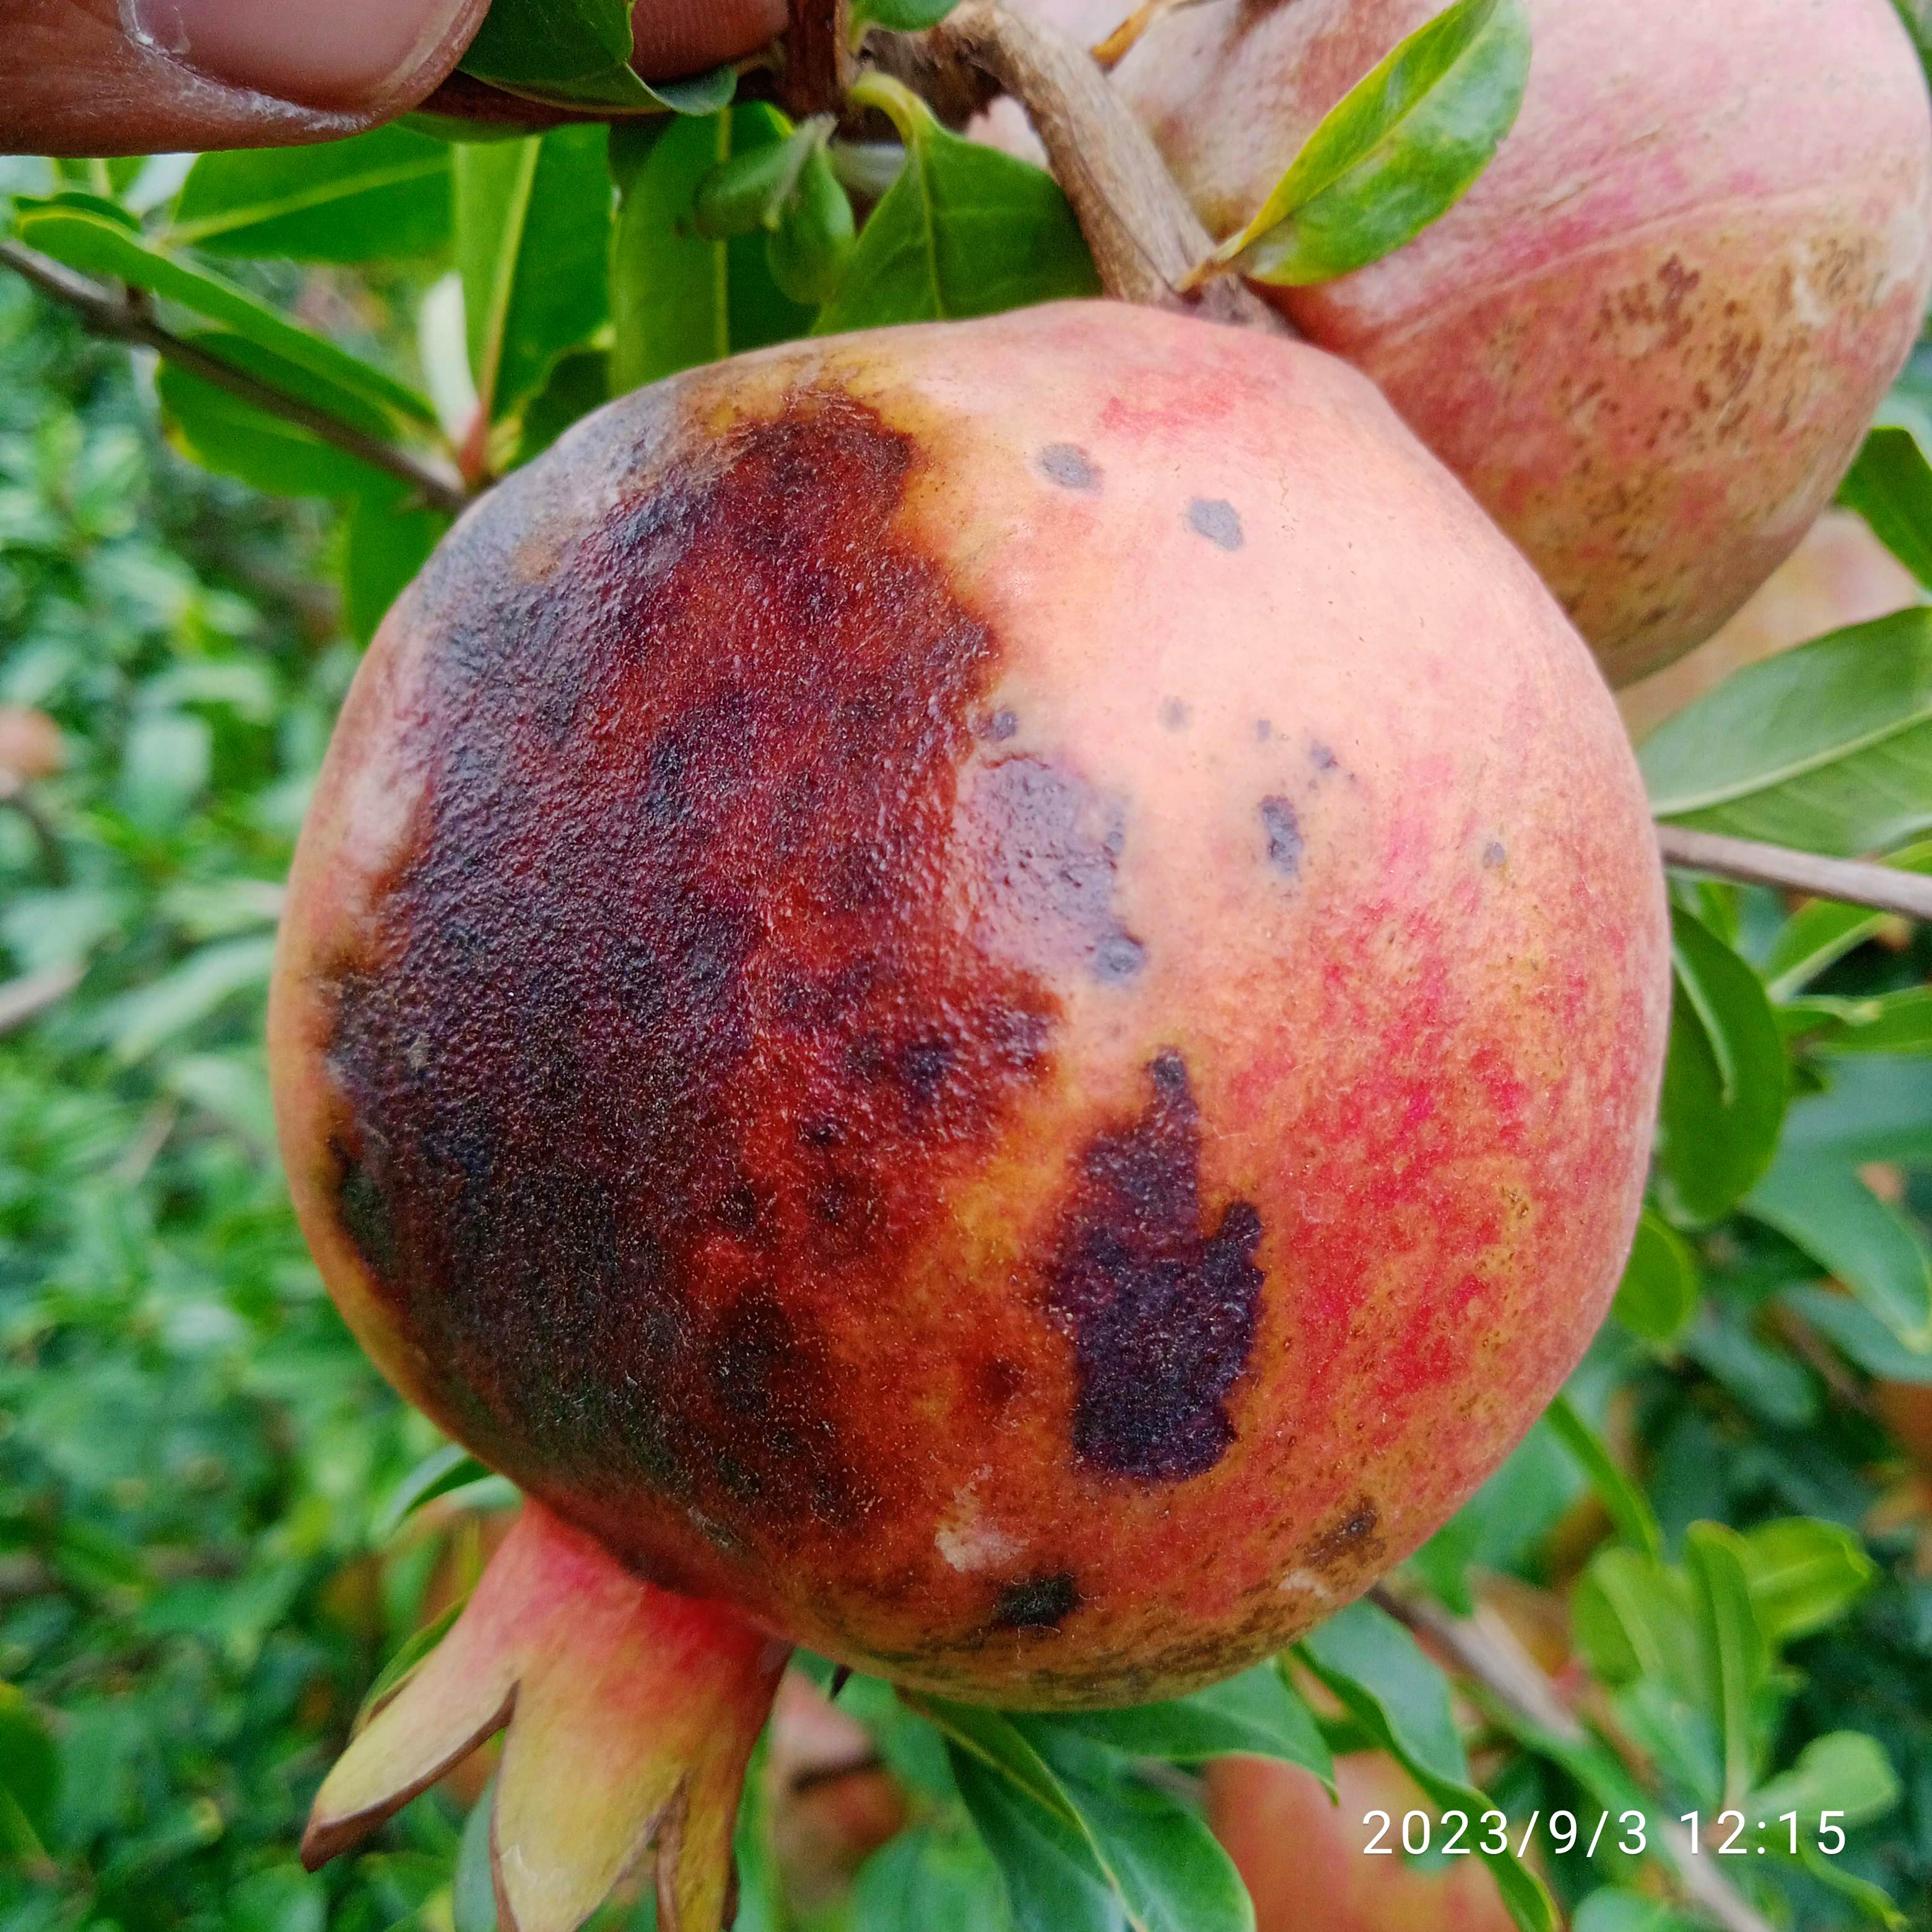
Label: Anthracnose